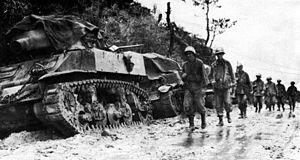
Des hommes de la 77e division d'infanterie en route vers la ligne de front, passant à côté de chars embourbés en mai 1945
La bataille d'Okinawa, qui s'est déroulée dans l'archipel Okinawa au Japon lors de la Seconde Guerre mondiale, est le plus grand assaut amphibie de la guerre du Pacifique. La bataille dure quatre-vingt-deux jours, du 1ᵉʳ avril au 22 juin 1945. Quatre divisions de la 10ᵉ armée américaine et deux divisions de Marines participent aux combats sur l'île. L’invasion est soutenue par les forces aéronavales, amphibies et tactiques.